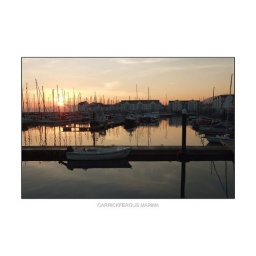
The boats sleeping in the Marina at sunset. Taken with a Fuji F10 on landscape setting.